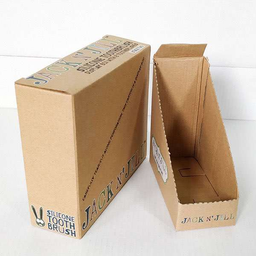
Label: cardboard